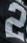
Number: 2